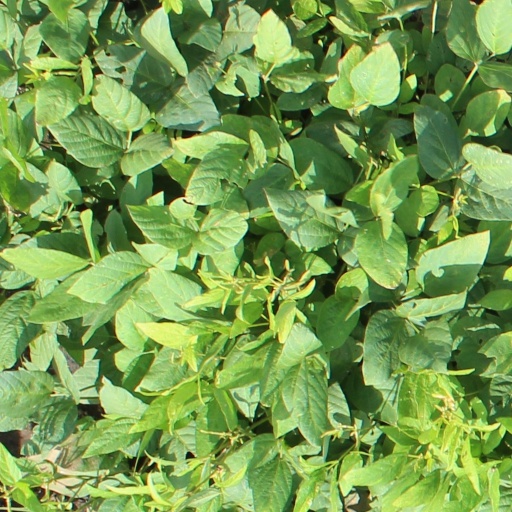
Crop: soybean